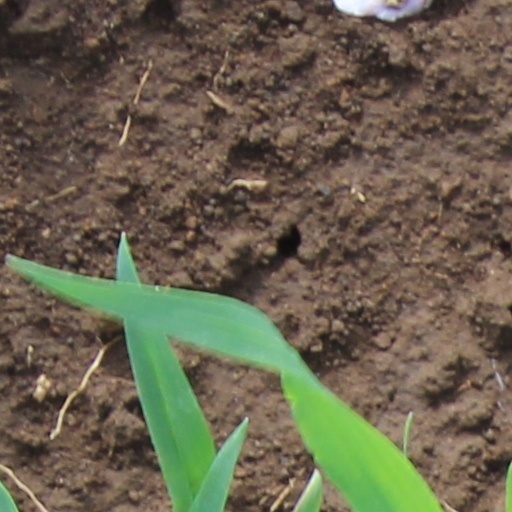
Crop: wheat